Stuart Surridge

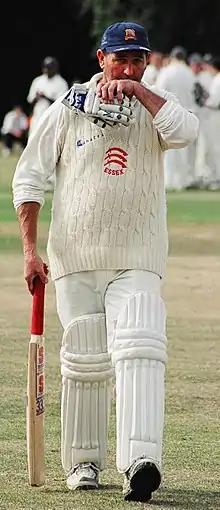
Graham Gooch with his SS Turbo

In 1867, Percy Stuart Surridge, Stuart Surridge's grandfather started a company repairing cricket bats. The business expanded, making a host of equipment including the Rapid Driver cricket bat that had a reinforced toe (patent no. 19386/28) which was used by W. G. Grace, K. S. Ranjitsinhji, C. B. Fry and Sir Don Bradman amongst others. In 1923 the company received a patent for their design in reinforcing tennis rackets to stop strings fraying, and produced a variety of equipment for sports, including hockey. The business was originally based at 175 Borough High Street, London, before they opened factories including their main base in Witham, Essex, and a willow farm in Aldermaston, Berkshire.